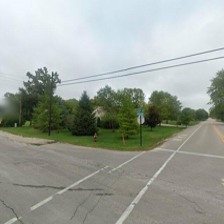
Label: streetView